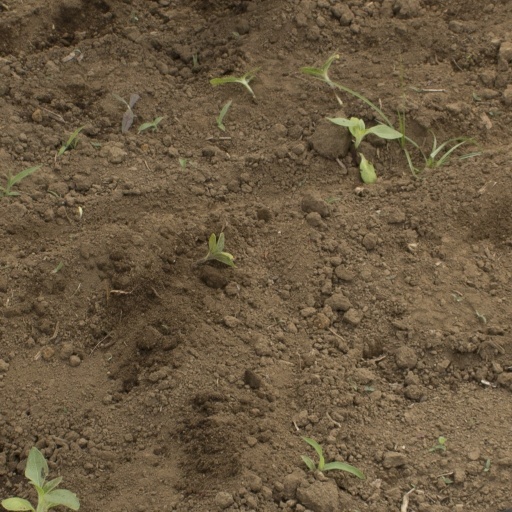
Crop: Jerusalem artichoke